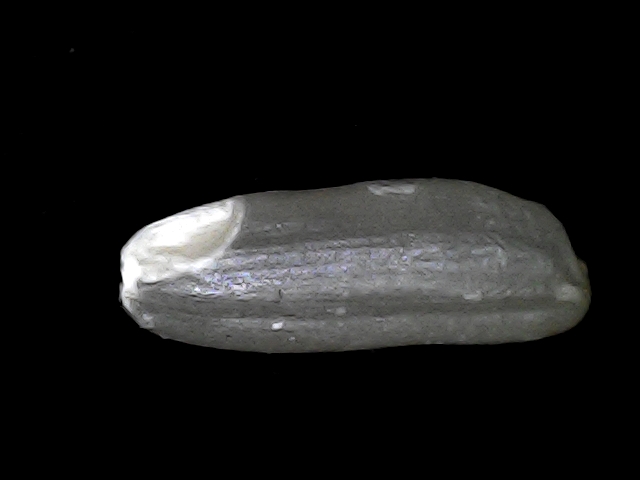
Rice variety: BD49